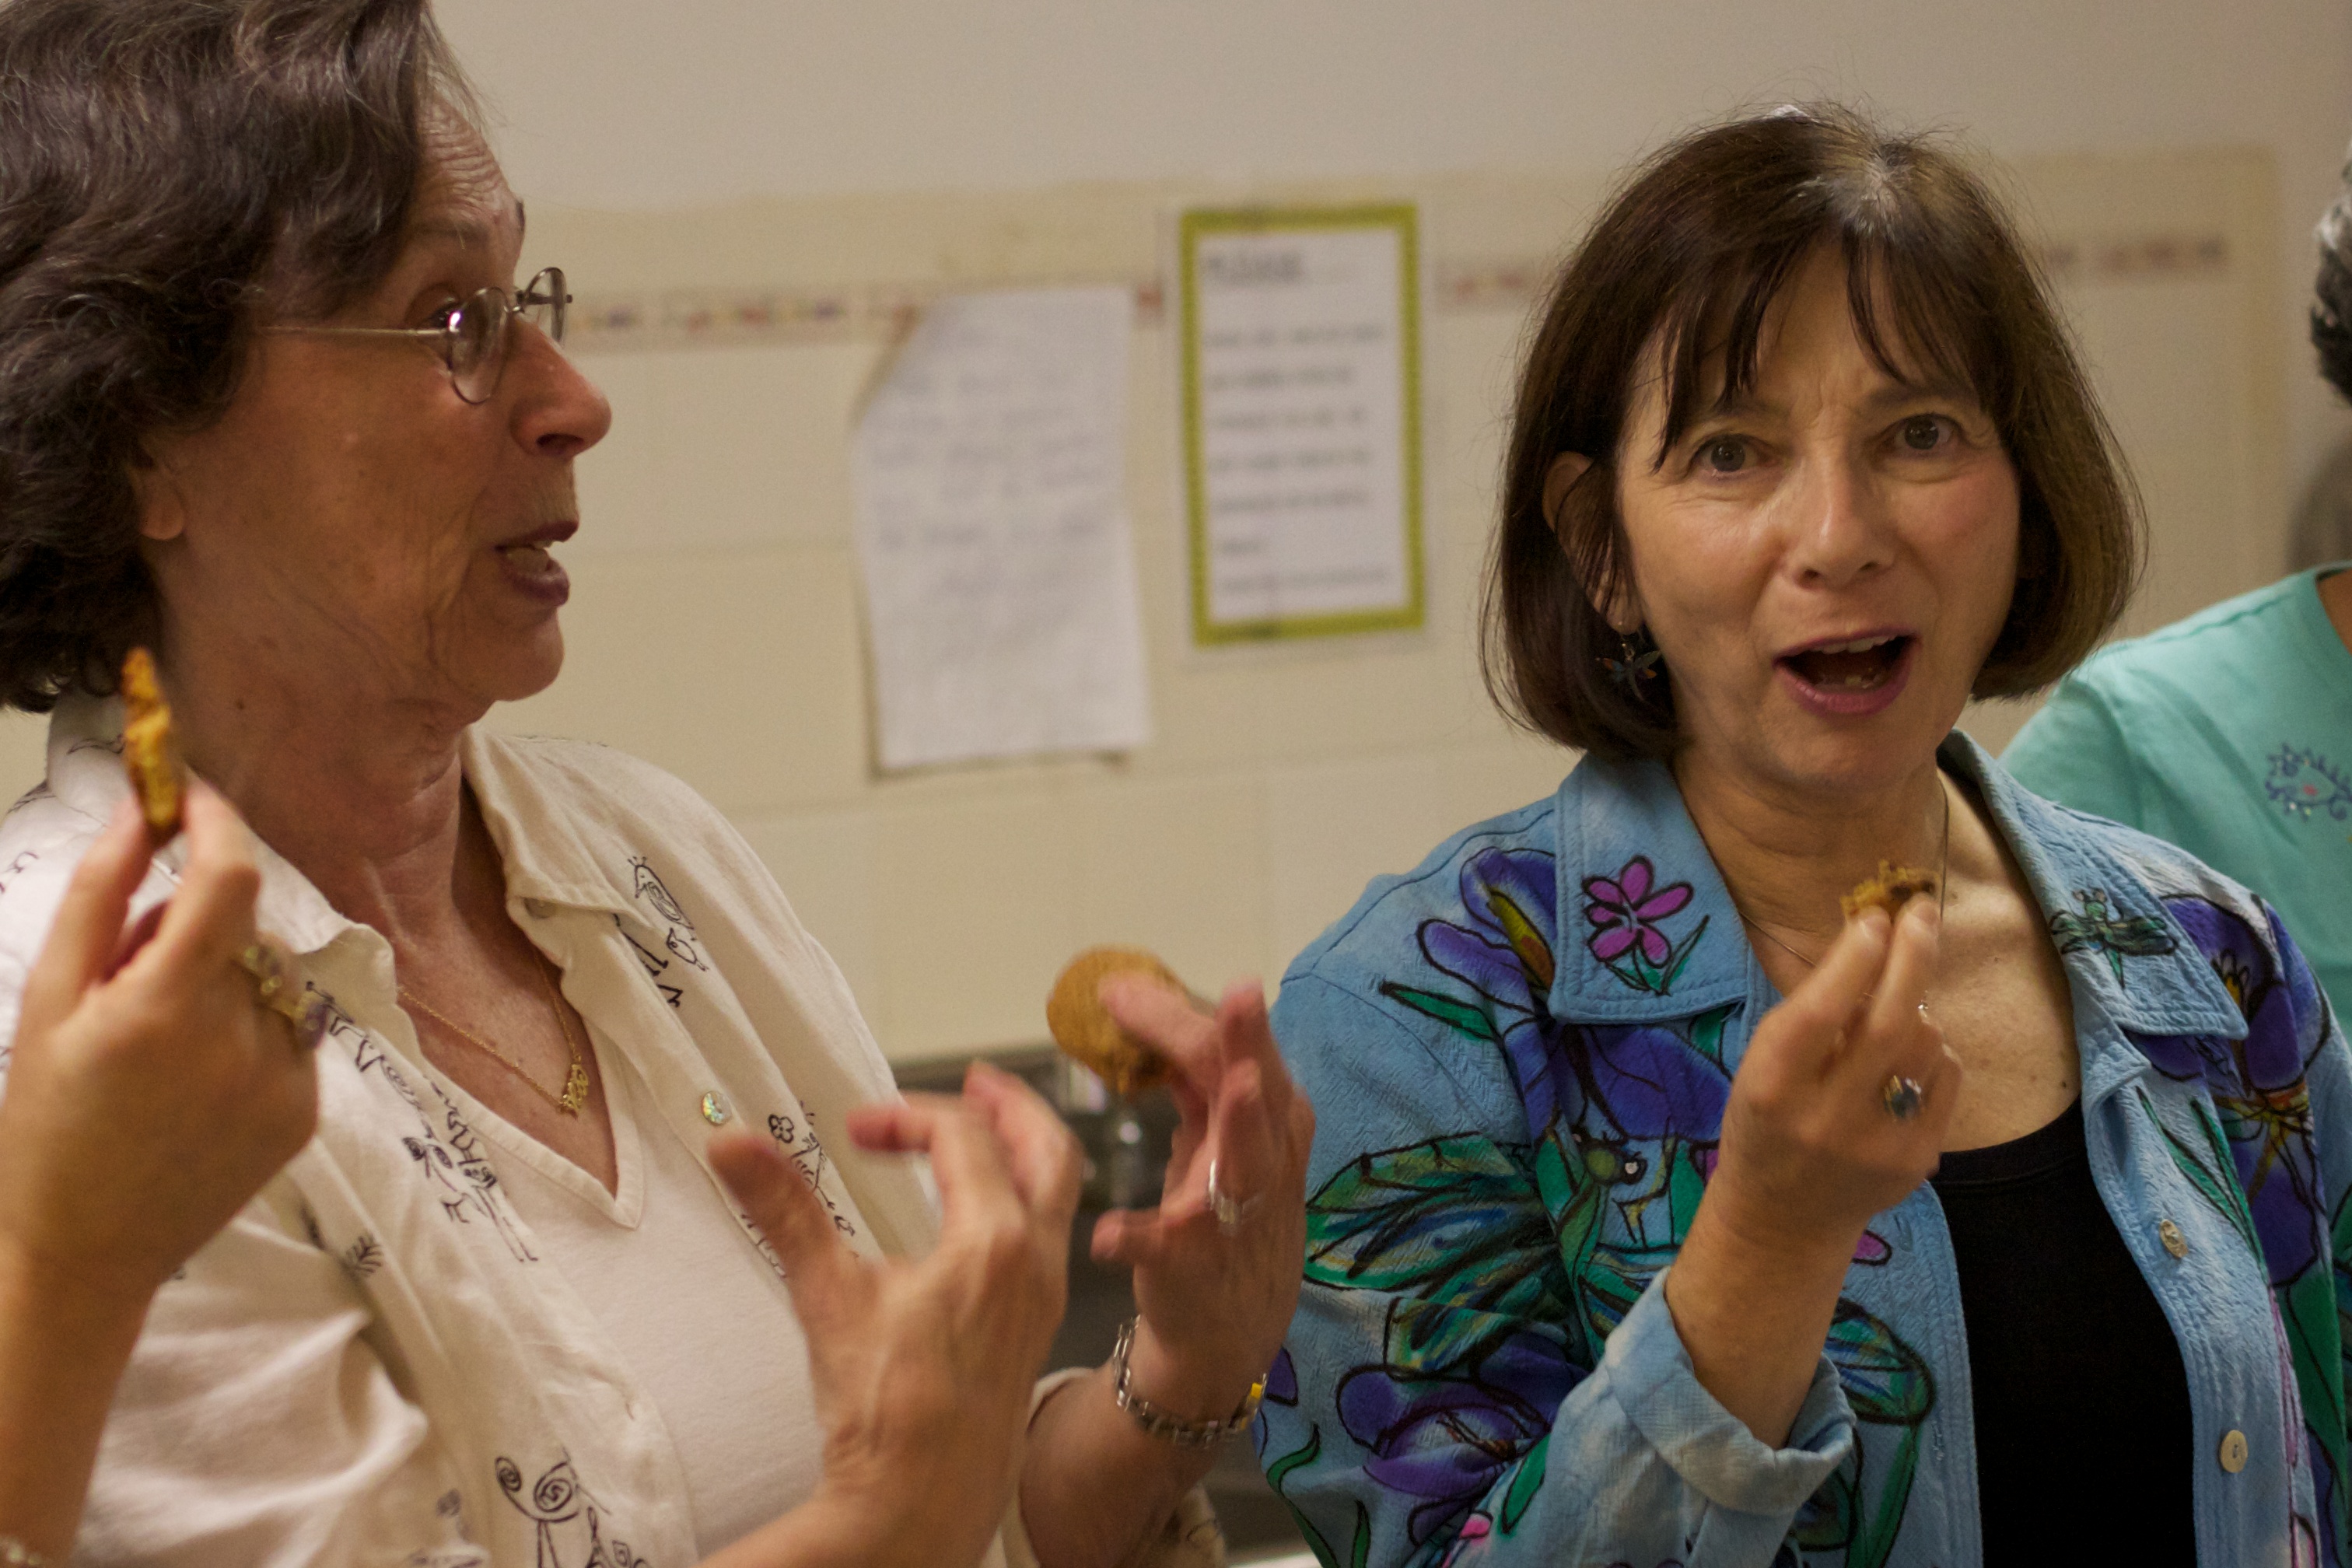
person, youth, child, cookielove, odyssey